Kung Fu Panda: Legendary Warriors

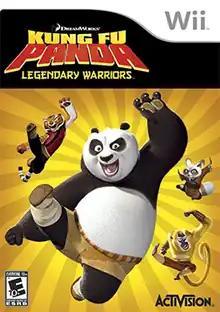
North American Wii box art

Kung Fu Panda: Legendary Warriors is a 2008 action-adventure game developed by Artificial Mind and Movement and published by Activision for the Nintendo DS and Wii. It is a sequel to the video game "Kung Fu Panda" (2008). Players get to play the role as Po, Shifu, Tigress, and Monkey throughout the game levels. A significant feature has Jackie Chan reprising his role of Monkey.